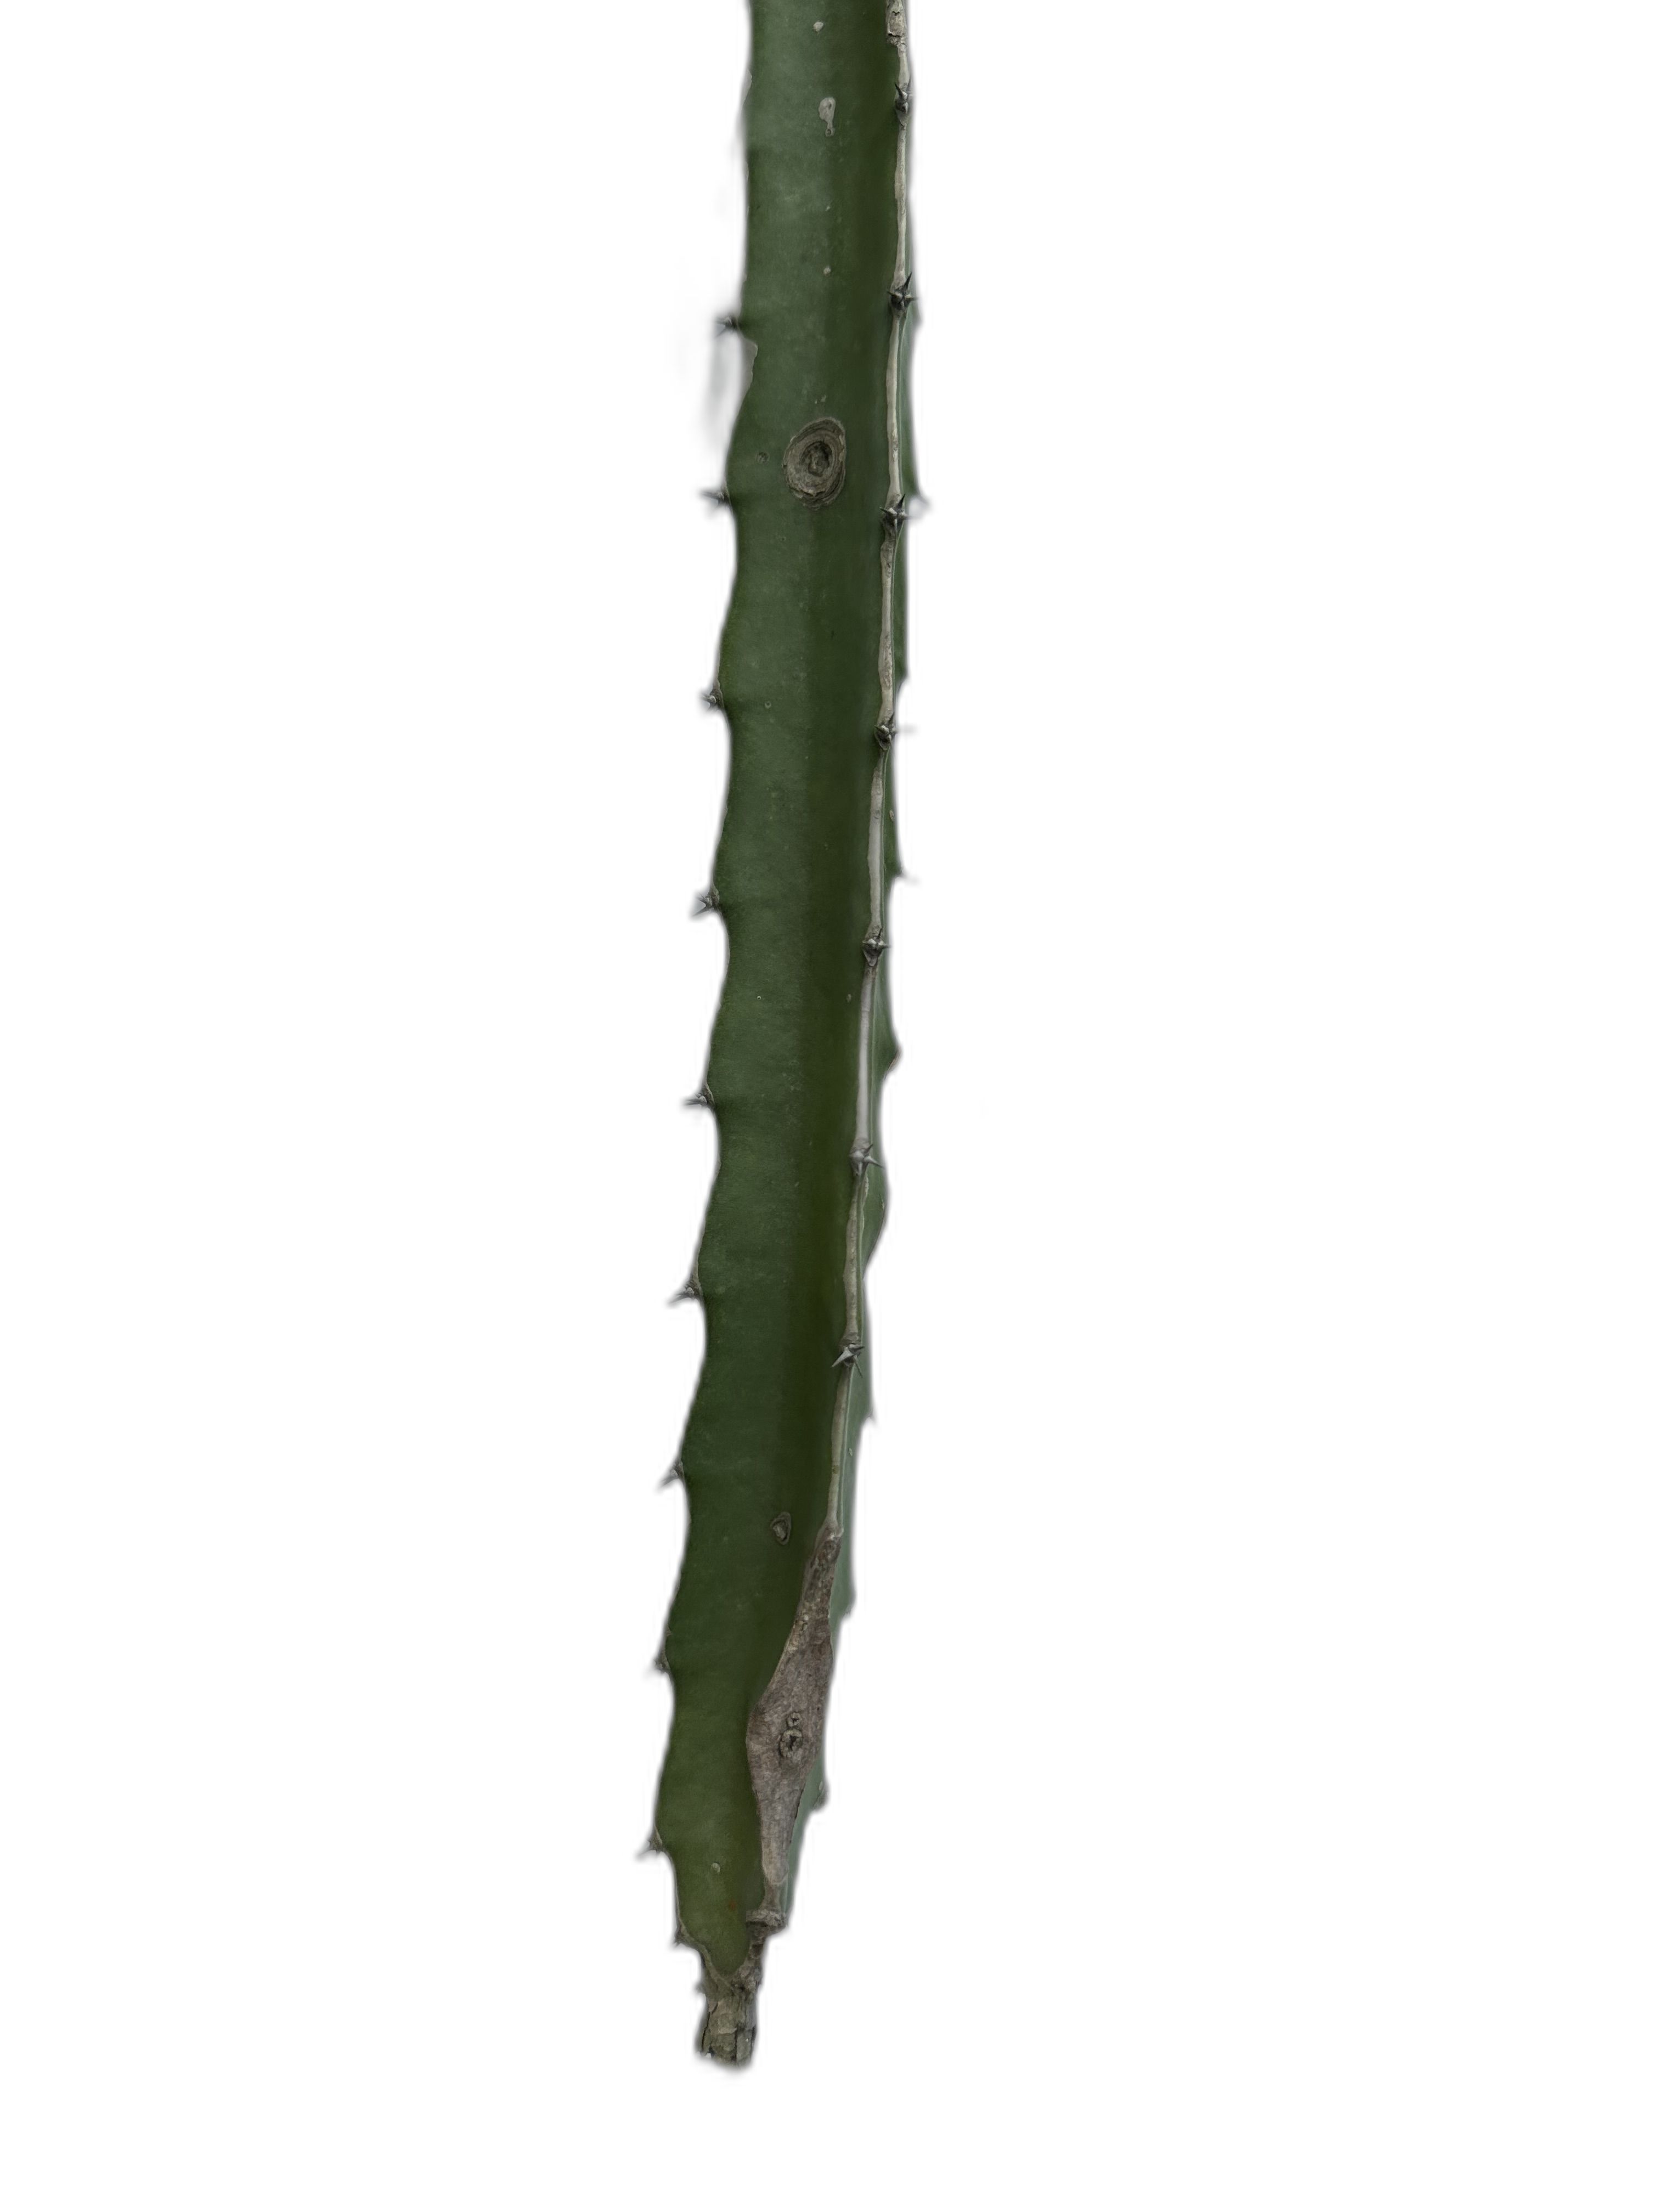
Label: Good leaf